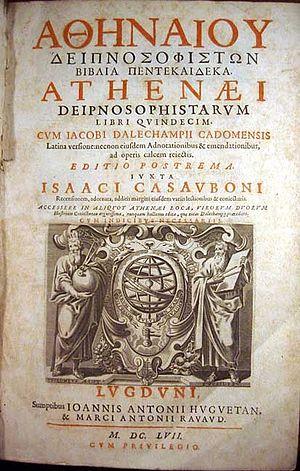
Le Banquet des sophistes, Le Banquet des sages ou Les Deipnosophistes est un ouvrage de l'Antiquité écrit à Rome au IIIᵉ siècle, vers 228, par l'érudit et grammairien grec Athénée de Naucratis.